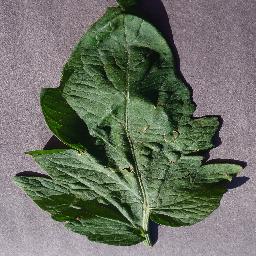
Label: Tomato___Target_Spot